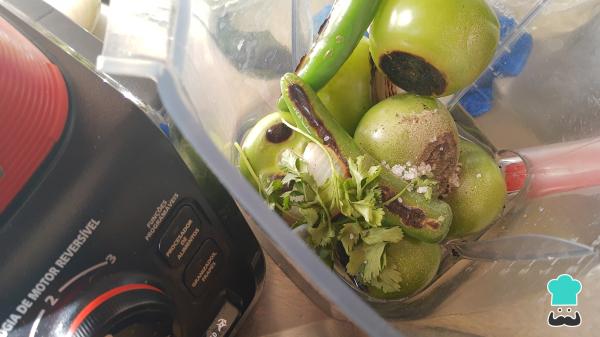
Lleva a licuar con una taza de agua, una rama de cilantro, un poco de sal y pimienta.Truco: los chilaquiles verdes con pollo y huevo también están deliciosos. Tan solo debes añadir en este paso 1 o 2 huevos, como más te guste.